Wonder Books

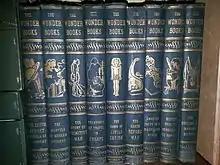
Some of the Wonder Books

The Wonder Books are a series of books produced in the United States in the 1930s and 1940s. It was published by the University of Knowledge Incorporated, editor in chief being Glenn Frank. It is not to be confused with the children's book imprint of Grosset and Dunlap.